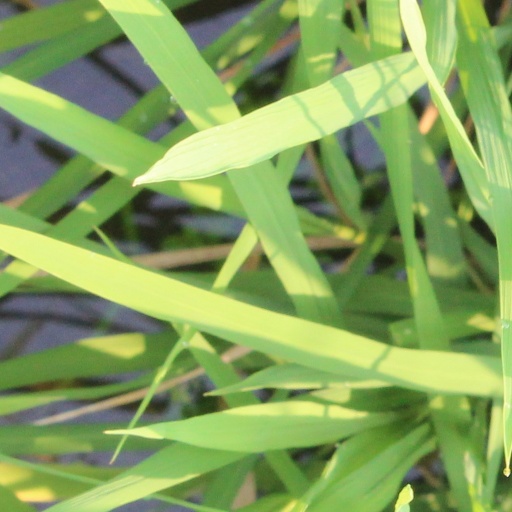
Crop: rice